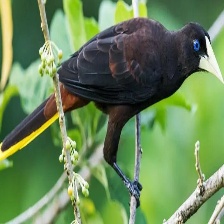
Species: CRESTED OROPENDOLA
Scientific name: PSAROCOLIUS DECUMANUS